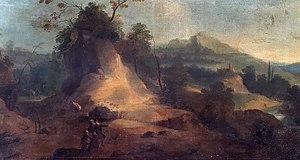
dessus de porte landscape painting